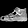
Label: Sandal